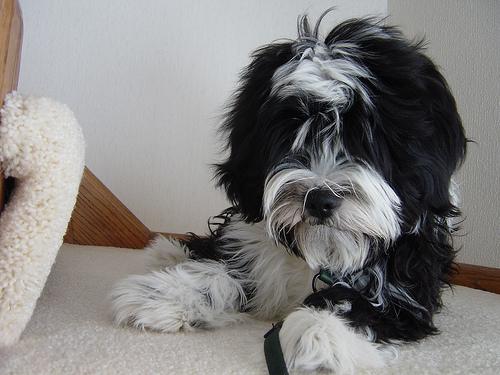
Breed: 203-n000021-Tibetan_terrier